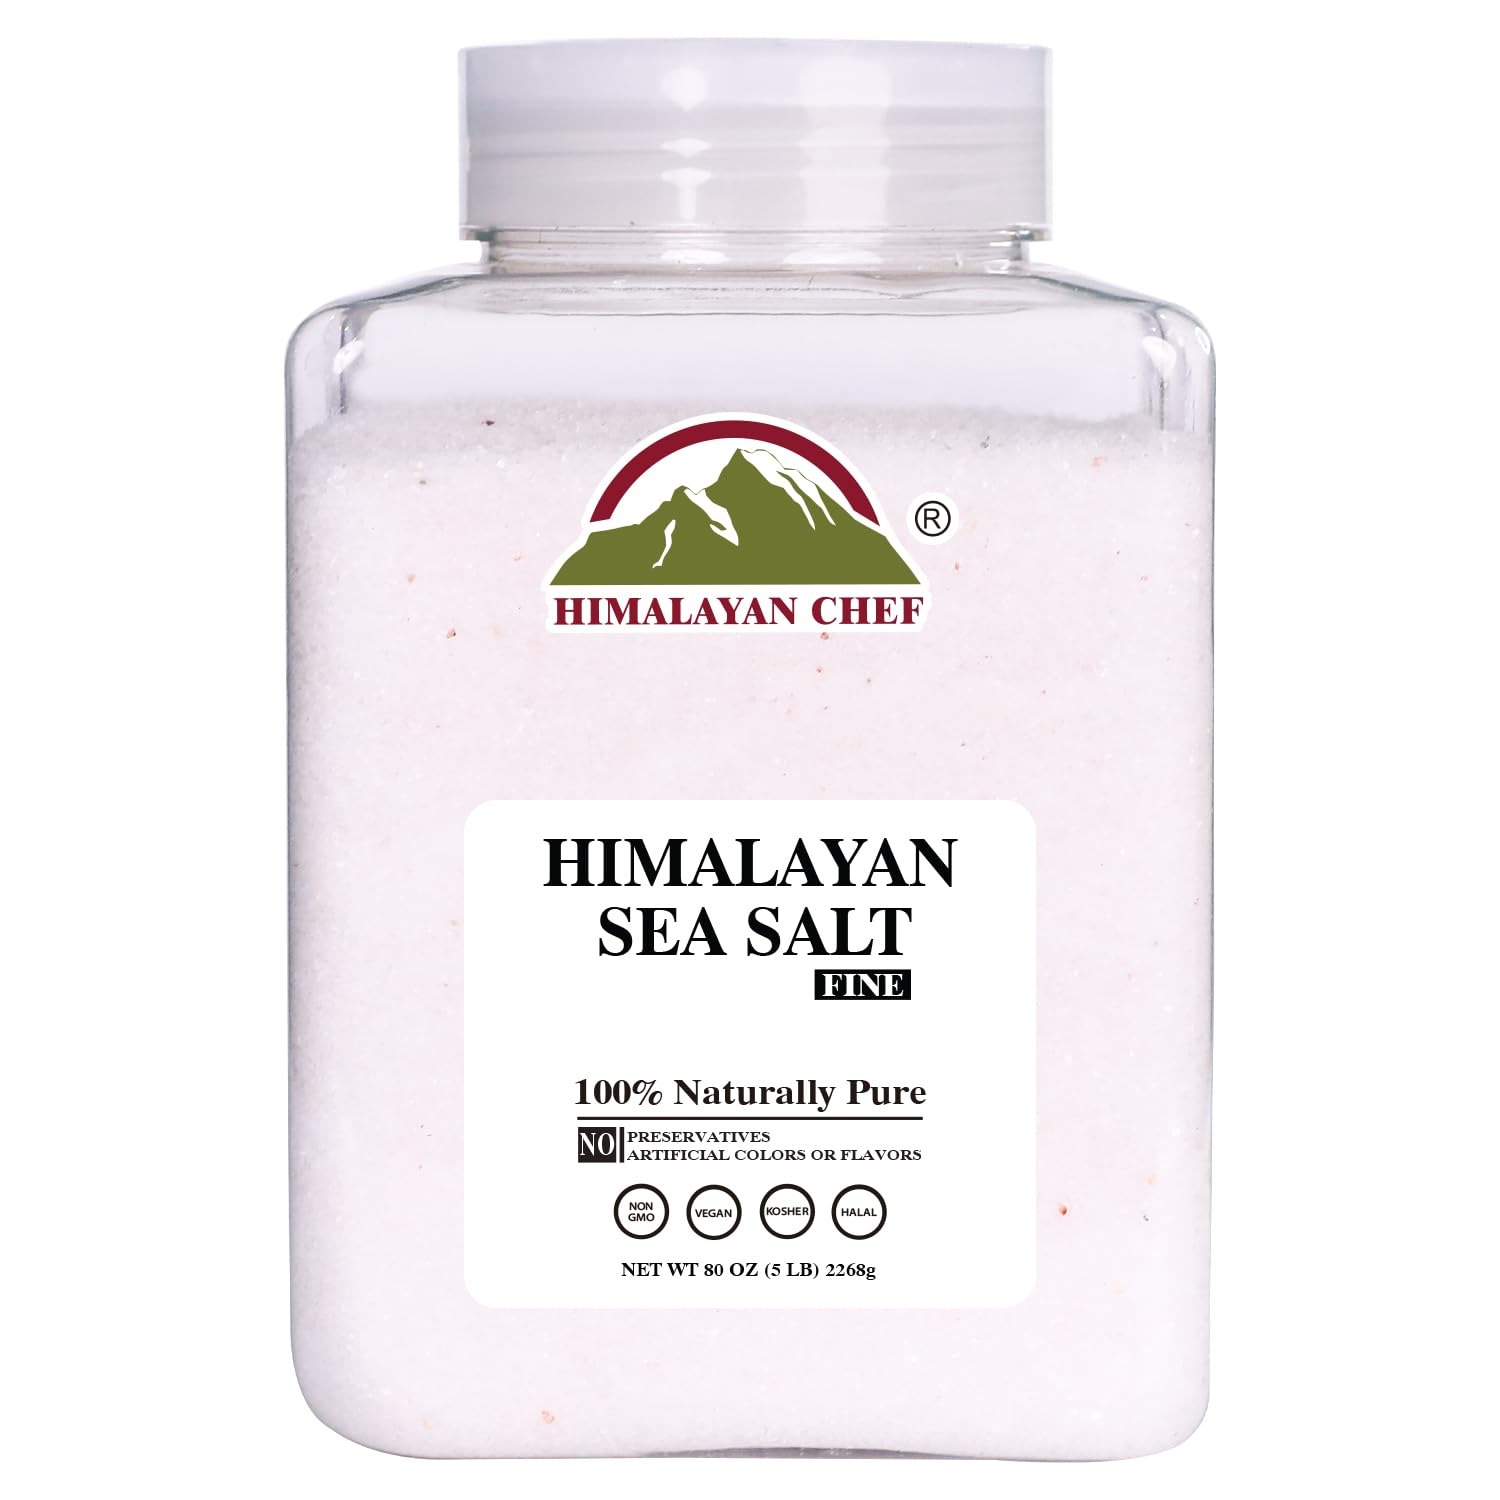
Item Name: Himalayan Chef Sea Salt Fine Grain, 5 lbs | Rich Minerals, 100% Natural and Unrefined Sea Salt Fine Organic Minerals
Bullet Point 1: Flavor: Himalayan Chef Fine Grain Sea Salt offers a clean taste without bitterness, enhancing the flavor of every dish. Experience the difference in quality and taste compared to other salts.
Bullet Point 2: Pure: This sea salt is unprocessed and naturally rich in trace minerals, with no additives.
Bullet Point 3: Wellness: Trusted by health experts for its unique mineral composition.
Bullet Point 4: Variety: Available in multiple packaging options, sizes, and textures, such as fine, kosher, and coarse. It comes in a convenient refillable jar, ideal for pantry storage and travel. It makes a thoughtful gift for anyone who loves cooking.
Bullet Point 5: Customer Satisfaction: We always stand behind our products and we listen to our customers. If for any reason you feel our Himalayan salt is not for you, we offer a 30-day money-back guarantee
Value: 80.0
Unit: Ounce

Price: 17.99